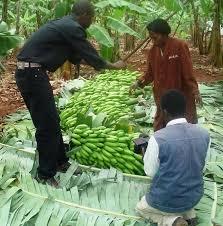
Watu watatu wako karibu na rundo kubwa la ndizi mbichi ambazo hazijaiva. Mmoja anavaa shati jeusi na suruali akieleza mkono kuelekea ndizi, mwingine amevaa shati la kahawia akiangalia ndizi hizo. Wa tatu yuko chini akiwa amevaa fulana ya bluu na suruali ya rangi nyepesi. Kuna miti ya ndizi nyuma na udongo unaonekana wazi. Wote wanaonekana kushughulika na ndizi hizo.